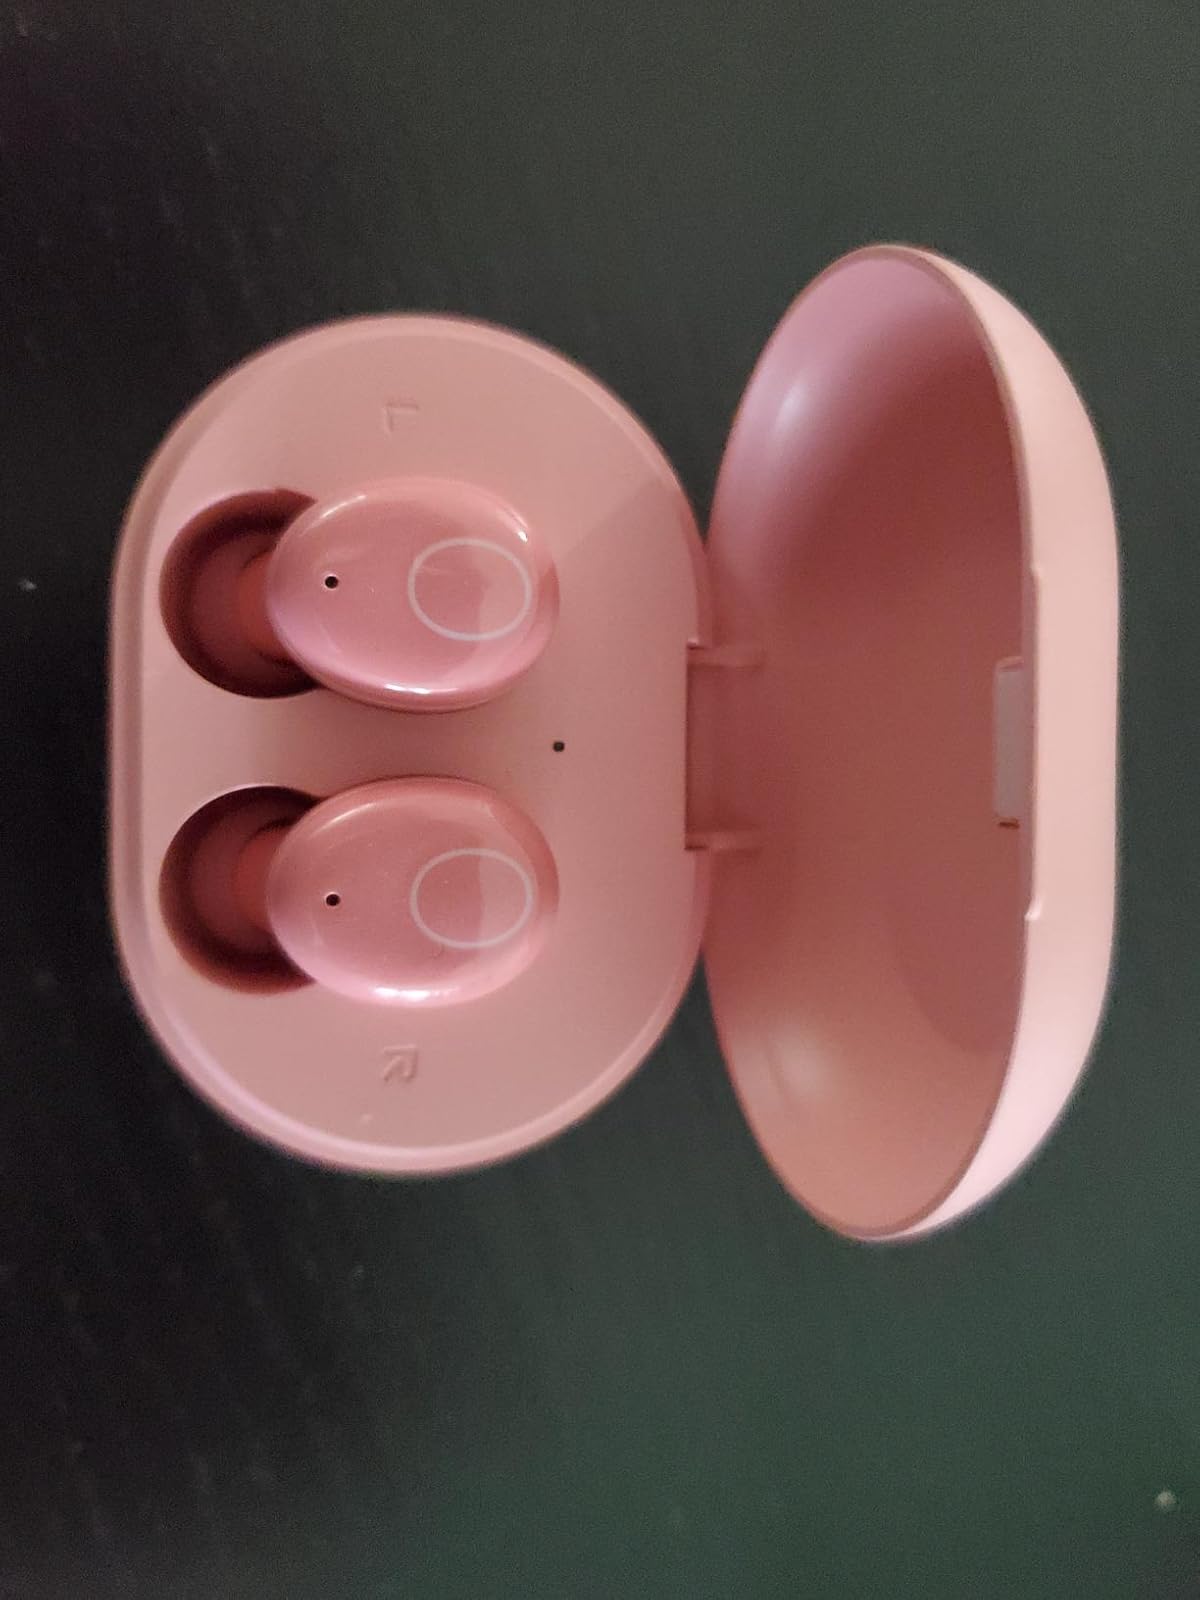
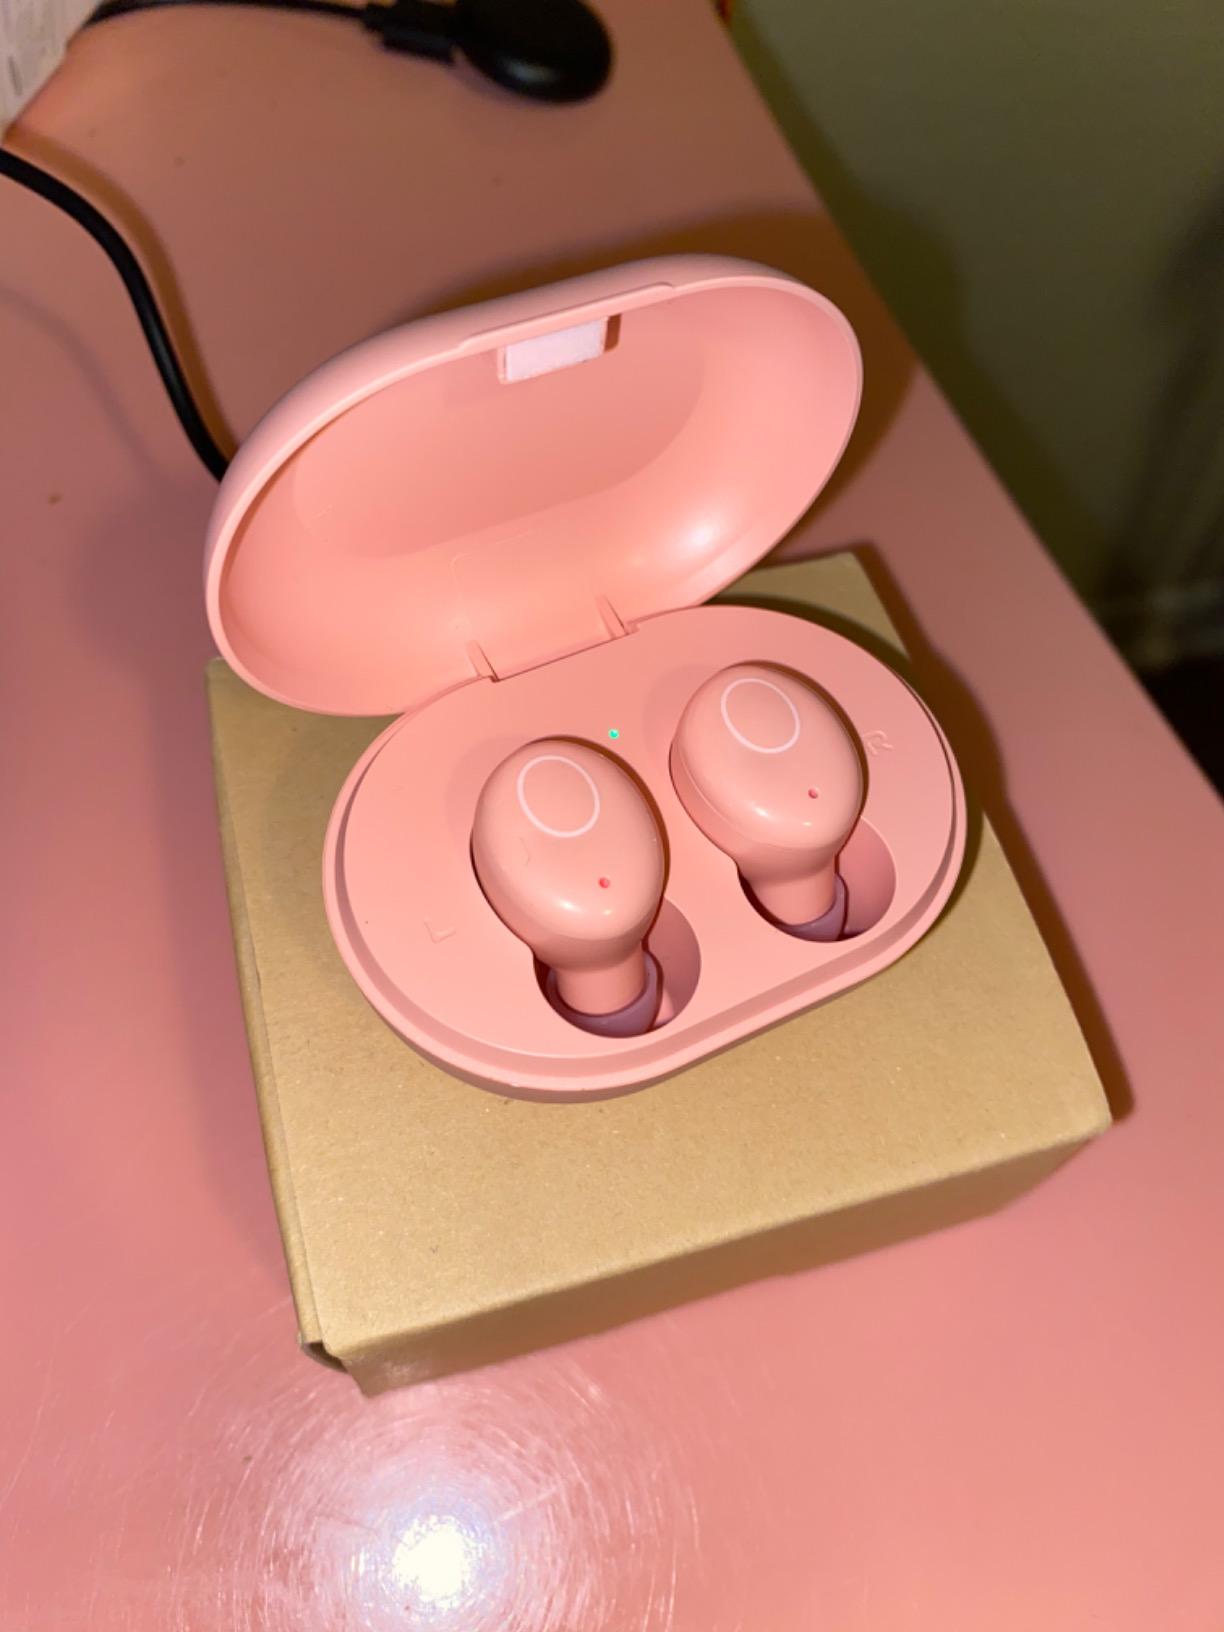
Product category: earbuds
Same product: yes